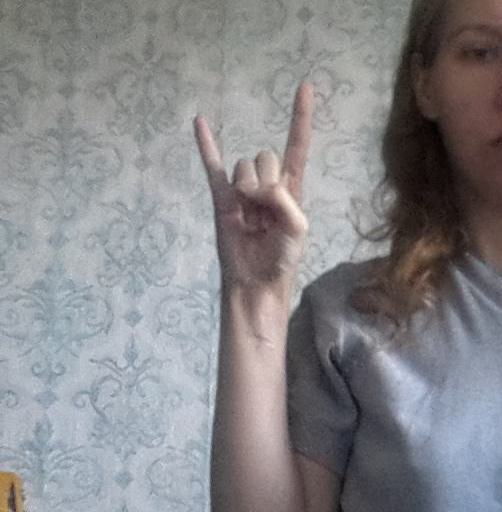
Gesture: rock